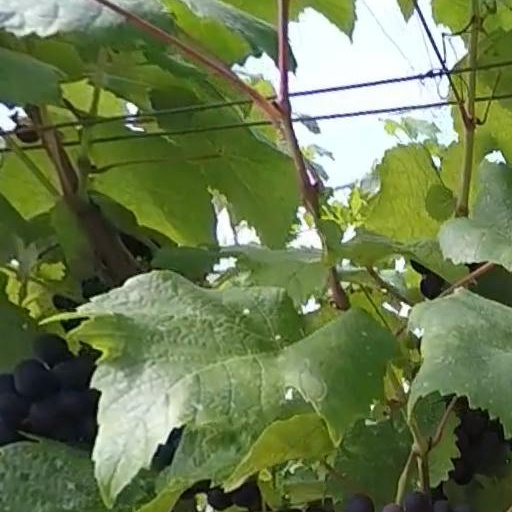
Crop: grape